Christian Heinrich Erndel

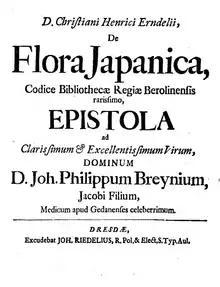
"De flora Japanica" (1716)

Erndel described his experiences during his travels to England and Holland in his book written in Latin: "Relatio de itinere suo Anglico et Batavo 1706–7" (published in Dresden in 1710), which was later translated into English as "The Relation of a Journey Into England and Holland, in the Years, 1706 and 1707. By a Saxon Physician". He wrote enthusiastically, including about a visit to his relative in Hamburg , (born 1664 in Hamburg; died 16 December 1717 in Hamburg), who was a judge at the Lower Court in Hamburg, the Senior Secretary of the free and Hanseatic City of Hamburg and member of the Fruitbearing Society. In 1699 Hilcken was chosen to be an executor of the estate of Vincent Placcius (born 7 February 1642 in Hamburg; died 6 April 1699 in Hamburg; lawyer, librarian, pedagogue, philosopher author, Professor at the Akademischen Gymnasium) and in 1704 donated his collection of more than 4,000 books to the Hamburg City Library. Hilcken's wife, Christina Maria Hilcken née Daurer (born 4 October 1686 in Stockholm; died 9 July 1715 in Hamburg), was Erndel's 2nd cousin once removed. Through Hilcken, he met the Swedish King's personal physician Urbanus Hiarne during his stay.